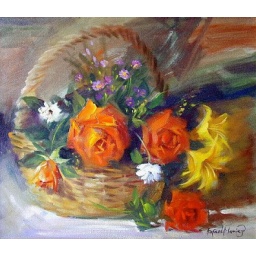
flowers in basket